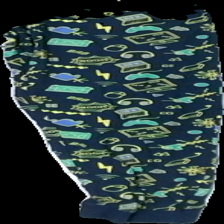
View: front
Type: Trousers
Category: Children
Brand: Kappahl
Colors: Blue, Yellow, Green
Material: 100% cotton
Pattern: Other
Cut: Regular
Size: 146
Season: All
Damage: fläck
Damage location: middle center
Damage 2 location: top center
Price range: 50-100
Recommended usage: Reuse
Description: blå byxor med text och tv-spel tryck